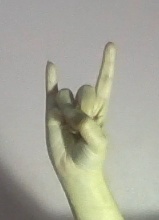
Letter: la